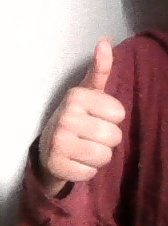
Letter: aleff